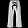
Label: Trouser